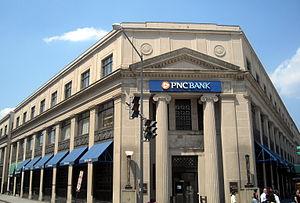
La Riggs Bank était une banque commerciale située à Washington, mais elle possédait des bureaux partout dans le monde. La Riggs Bank a été contrôlée par la famille Albritton depuis les années 1980, mais ils ont perdu le contrôle après divers scandales et des problèmes de gestion. Le 16 mai 2005, la banque a fusionné avec PNC Financial Services.